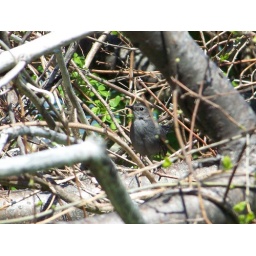
cat bird in tree